Antonio French

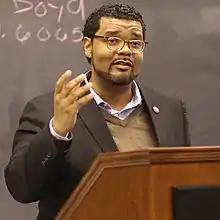
French at a debate during the 2017 St. Louis mayoral election

French ran for Mayor of St. Louis in the 2017 election. He was endorsed by the St. Louis Post-Dispatch. He came in fourth out of the seven declared candidates.